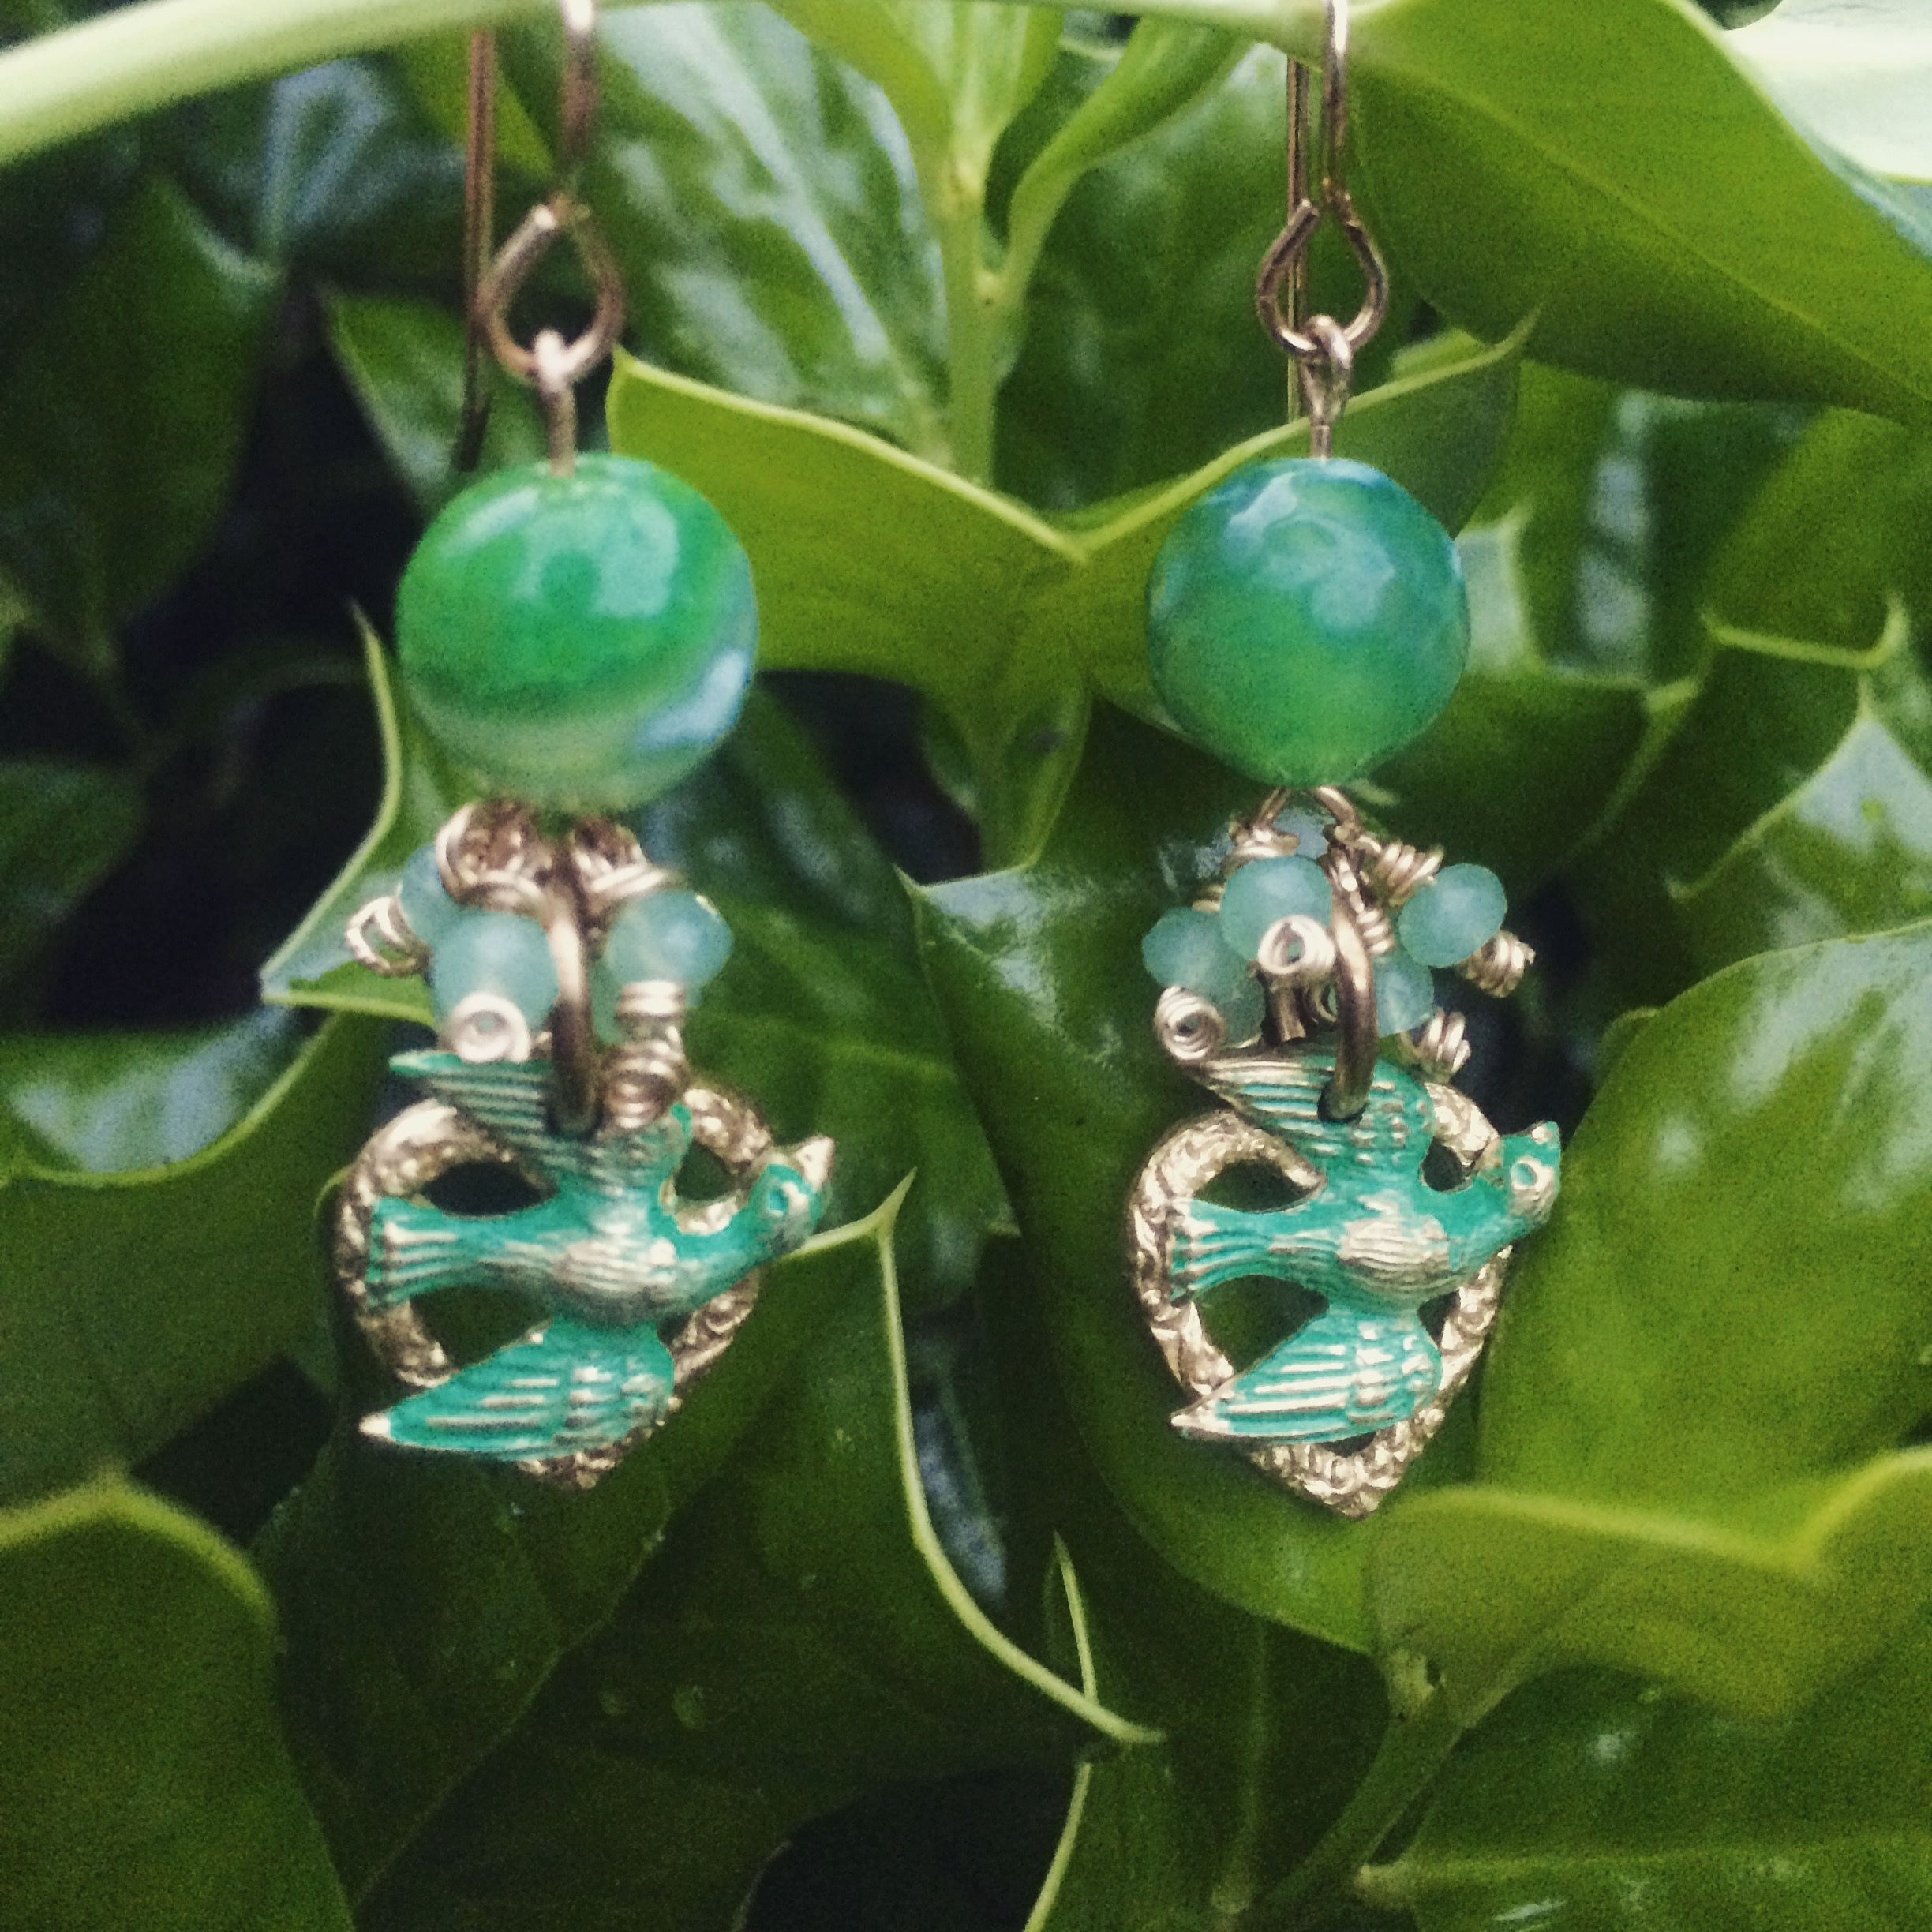
plant, fruit, leaf, flower, food, green, produce, flora, jewellery, flowering plant, land plant, fashion accessory